Wandsworth and District Gas Company

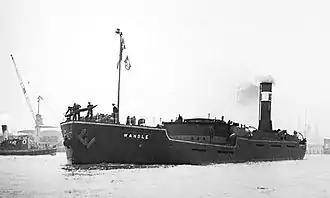
steams up the Thames on her maiden voyage, 30 October 1932

In 1932 Burntisland launched a 1,482 GRT flatiron for the gas company. She became the third , after her predecessor who was sold to Stephenson Clarke that same year. On 9 November 1942 an E-boat torpedoed her in the North Sea off Lowestoft, almost completely blowing off her bow. One of her gunners was killed but she remained afloat and the next day was towed to Yarmouth and beached. She was then towed into South Shields and dry-docked, a new bow was built onto her and on 8 April 1943 she was ready to return to service. In 1949 she passed to the SEGB fleet and in 1959 she was towed to Rotterdam and scrapped.